Tinley Moraine

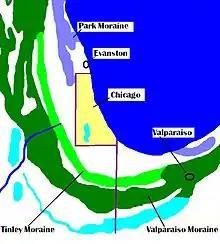
Tinley moraine, a glacial feature of Illinois & Indiana. Based on Publication 6876-12989-1-PB; The Tinley Moraine in Indiana; Allan F. Schneider; Indiana Geological Survey; Indianapolis, Indiana; undated

The Tinley Moraine is a moraine around the Lake Michigan basin in North America. It was formed during the Wisconsin Glaciation and is younger than the higher and wider terminal moraine called the Valparaiso Moraine, which is located farther from the lake than the Tinley Moraine. Compared to the Valparaiso Moraine, the Tinley Moraine is much narrower and occupies a similar swath, about closer to Lake Michigan, and passes through the communities of Flossmoor, Western Springs, and Arlington Heights. The moraine was named after the village of Tinley Park, a village southwest of Chicago that lies on the moraine.